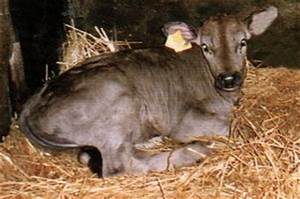
Label: cow